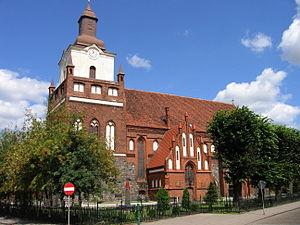
Mieszkowice [mʲɛʃkɔˈvʲiʦɛ] est une ville de la voïvodie de Poméranie occidentale, dans le nord-ouest de la Pologne. Elle fait partie du powiat de Gryfice.